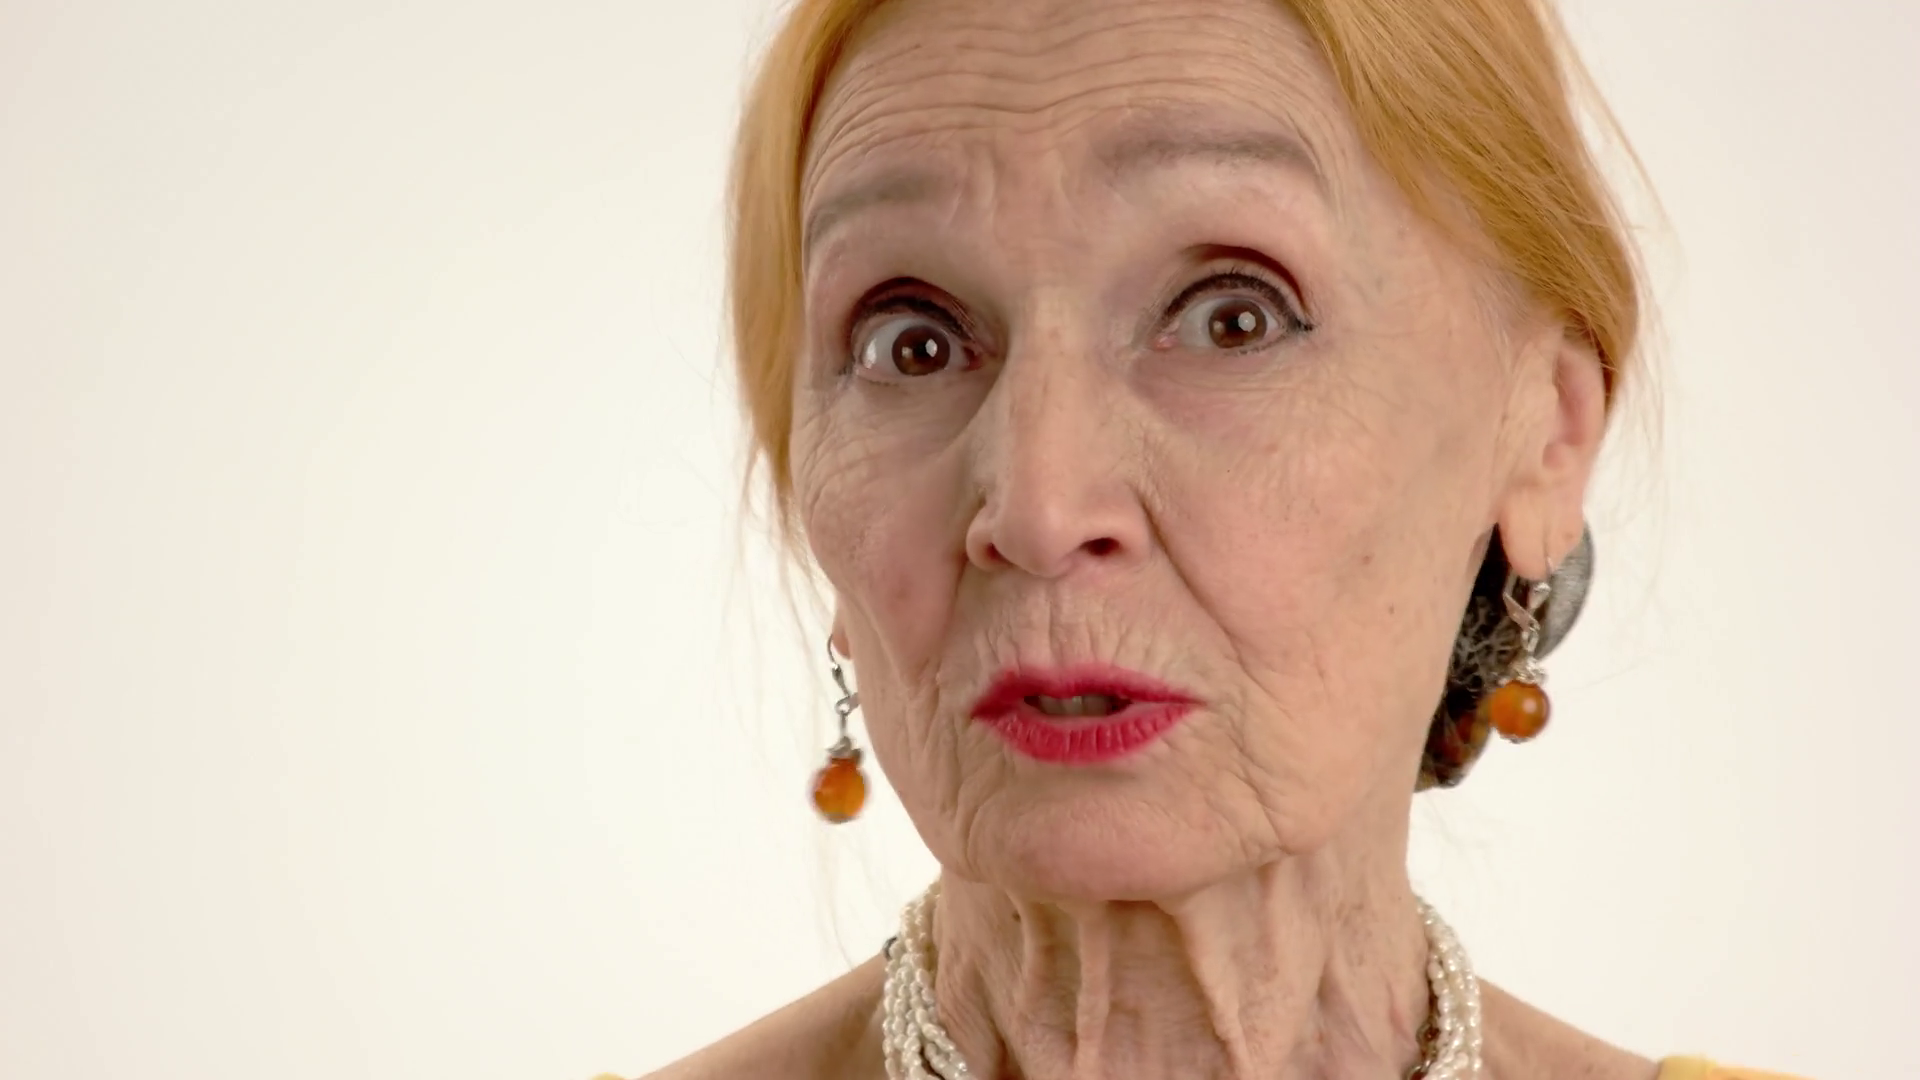
Gender: women